Handball

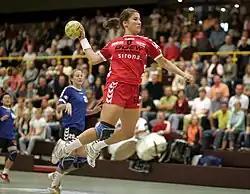
Women's handball – a jump shot completes a fast-break.

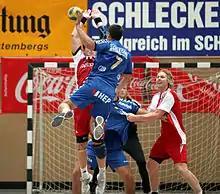
Men's handball – a jump shot (Kiril Lazarov, world record-holder for the number of goals scored in one world championship)

Penalties are given to players, in progressive format, for fouls that require more punishment than just a free-throw. Actions directed mainly at the opponent and not the ball (such as reaching around, holding, pushing, tripping, and jumping into opponent) as well as contact from the side, from behind a player or impeding the opponent's counterattack are all considered illegal and are subject to penalty. Any infraction that prevents a clear scoring opportunity will result in a seven-metre penalty shot.